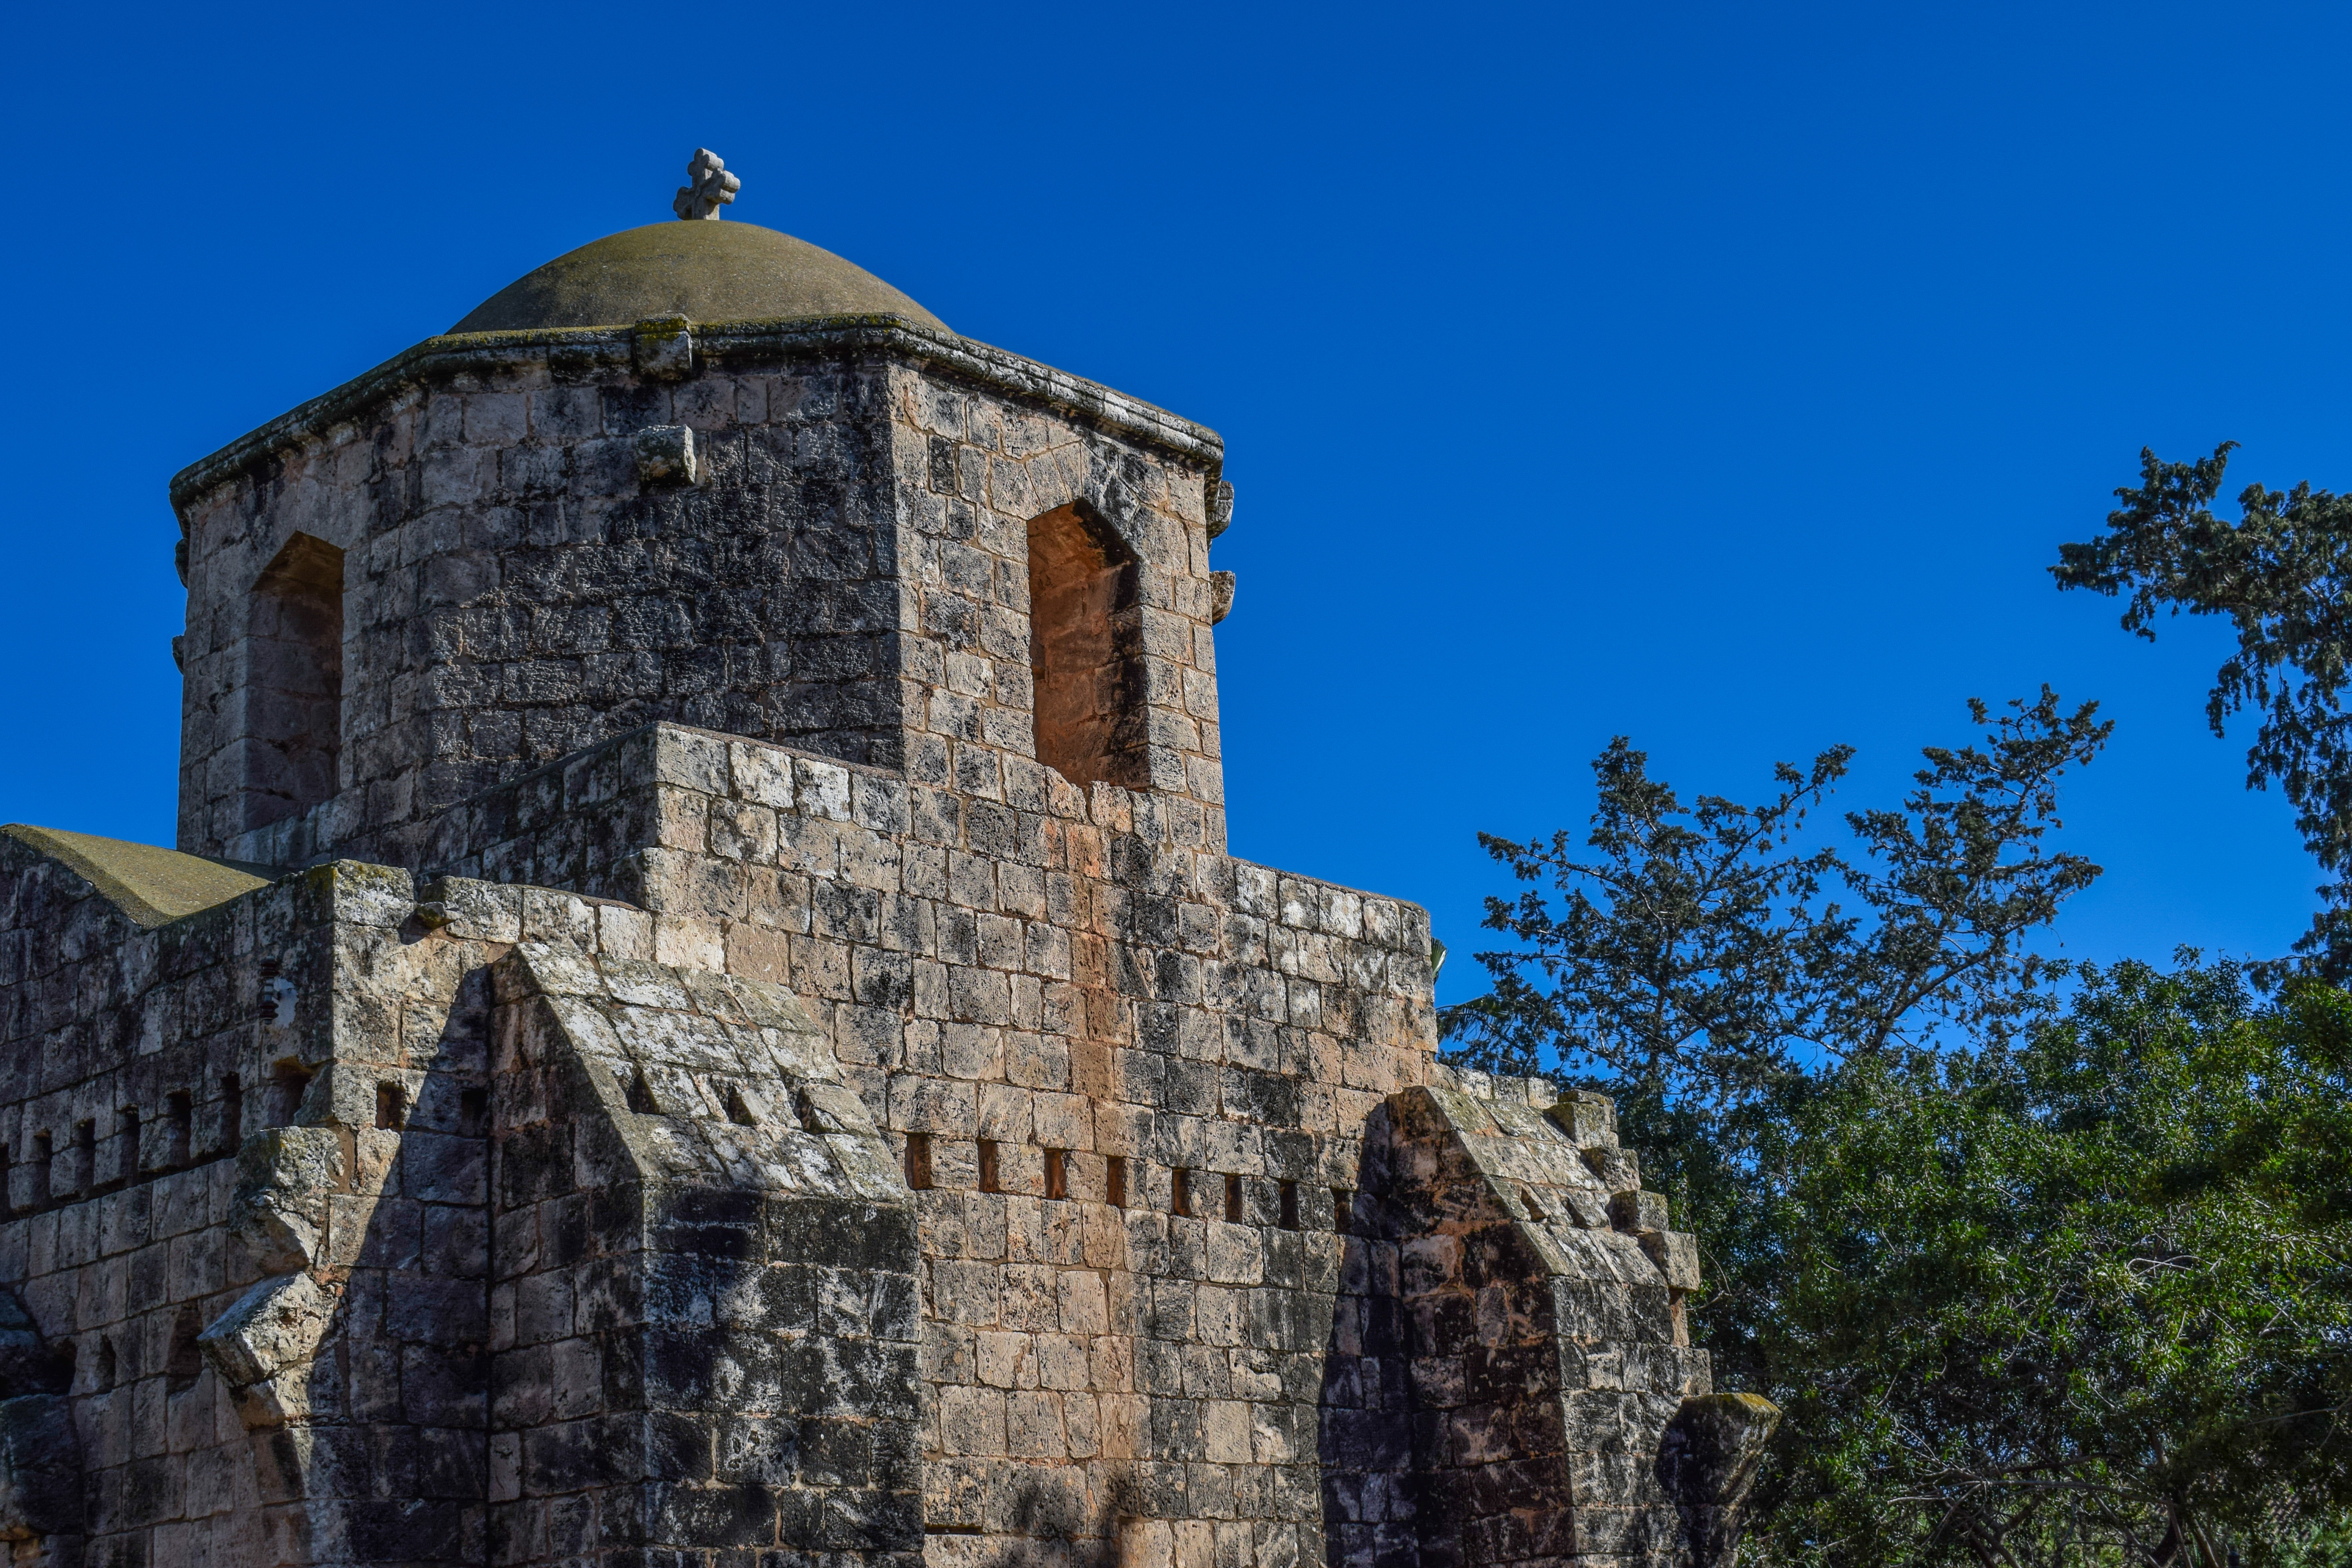
architecture, building, tower, religion, ancient, landmark, church, cathedral, chapel, historic, place of worship, bell tower, medieval, ruins, monastery, abbey, middle ages, cyprus, sotira, stone built, historic site, ayios mamas, spanish missions in california